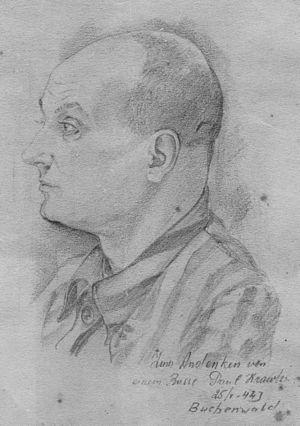
Portrait du Docteur Joseph Brau réalisé par un Russe Paul Krautz le 25/05/1944 au camp de Buchenwald pour le remercier des soins reçus au Revier
Joseph Brau, né le 26 avril 1891 à Trébons dans les Hautes-Pyrénées et mort le 11 mai 1975 à Seignosse dans les Landes, est un médecin radiologue, colonel honoraire de l’Armée française et résistant français, déporté à Buchenwald.